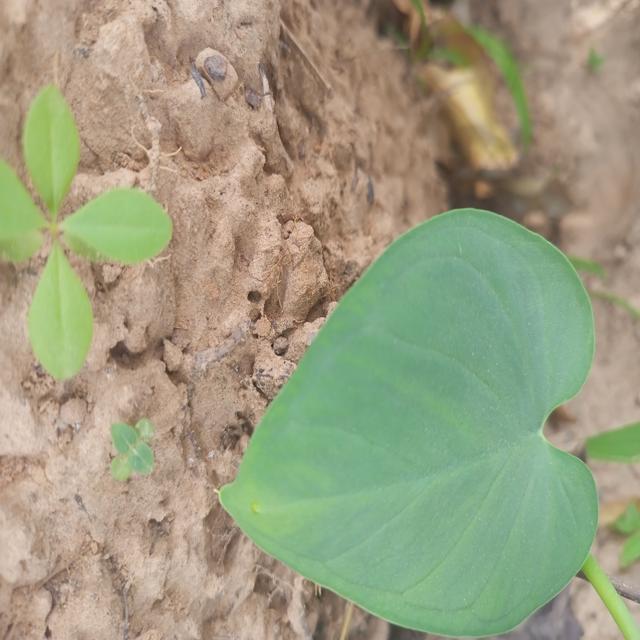
Label: Healthy